Jeep Grand Cherokee (ZJ)

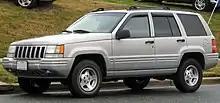
1996–1998 Jeep Grand Cherokee

The Base and SE (1993-1995) were the most basic trim levels of the Grand Cherokee between 1993 and 1995. The Base was given a name, the SE, in 1994. Standard features included the 4.0L "Power-Tech" Inline Six-Cylinder (I6) engine with a 5-speed manual transmission, full instrumentation, vinyl-and-cloth trimmed seating surfaces, front high-back bucket seats, a split-folding rear 60/40 bench seat, an AM/FM stereo with 4 speakers, manual roll-up windows and door locks, and fifteen-inch (15") styled steel wheels. In 1995, the SE gained standard power windows and door locks, as well as keyless entry, air conditioning, an AM/FM stereo with cassette player, warning chimes, and a 4-speed automatic transmission. The SE was dropped after 1995, and in 1996, the Laredo became the base trim level of the Grand Cherokee.